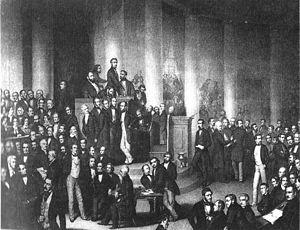
Friedrich Daniel Bassermann est un entrepreneur et homme politique libéral allemand.